Maryland Terrapins women's basketball

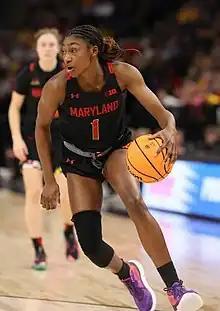
Miller with Maryland at the 2023 Big Ten tournament

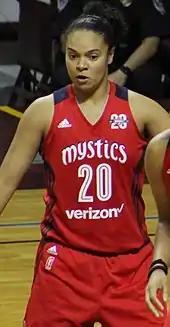
Toliver during the 2017 WNBA Semifinals

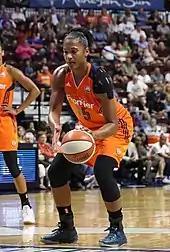
Thomas in 2017

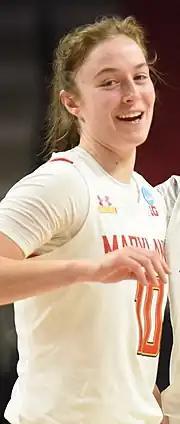
Abby Meyers

Head coach Brenda Frese announced during the pre-season that she was pregnant. Because of this, she was unable to coach from the sidelines for most of the regular season. Newcomer assistant coach Daron Park would take on the role of acting head coach. With the coaching changes, the Terps improved to a 30–3 record, and ranked 5 and 6 in the AP and Coaches polls respectively. Key returning players include Marissa Coleman, Laura Harper, Crystal Langhorne, and Kristi Toliver, all of whom were on the 2006 NCAA Championship team. With the loss of Shay Doron, whose #22 jersey was honored this season, Frese brought in 5 recruits. Two weeks after giving birth to twin boys, Frese returned to the sidelines during the ACC women's basketball tournament. Maryland eventually lost to Duke in the semifinals.